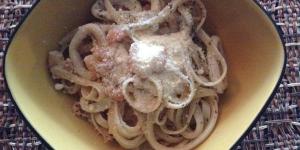
tallarines con calamares y camarones